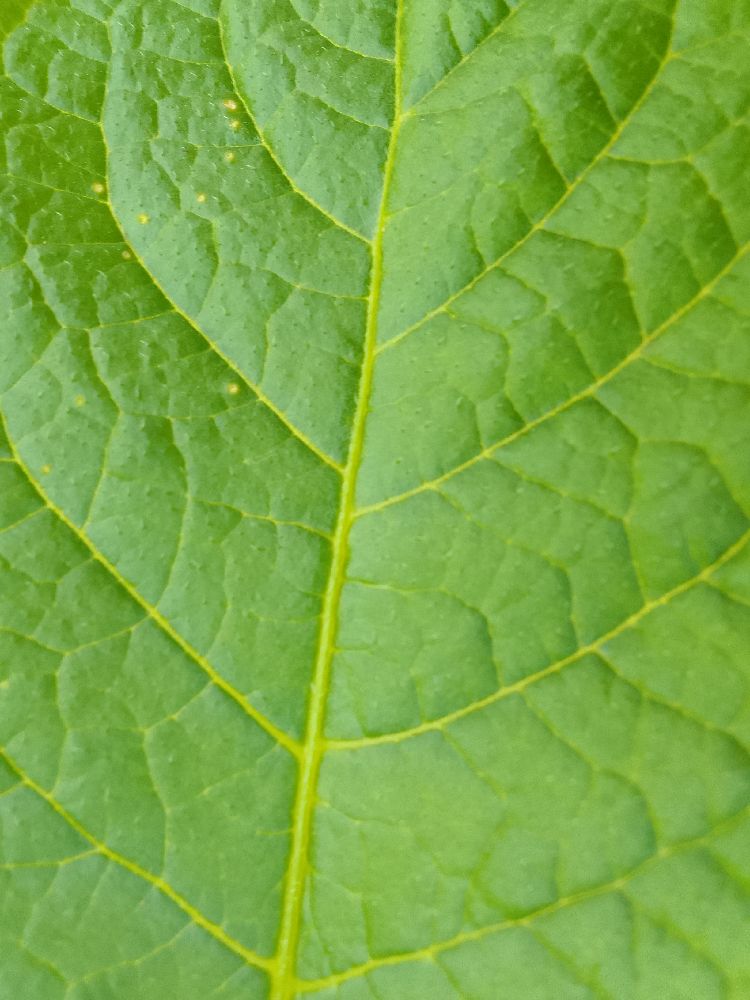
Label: Healthy